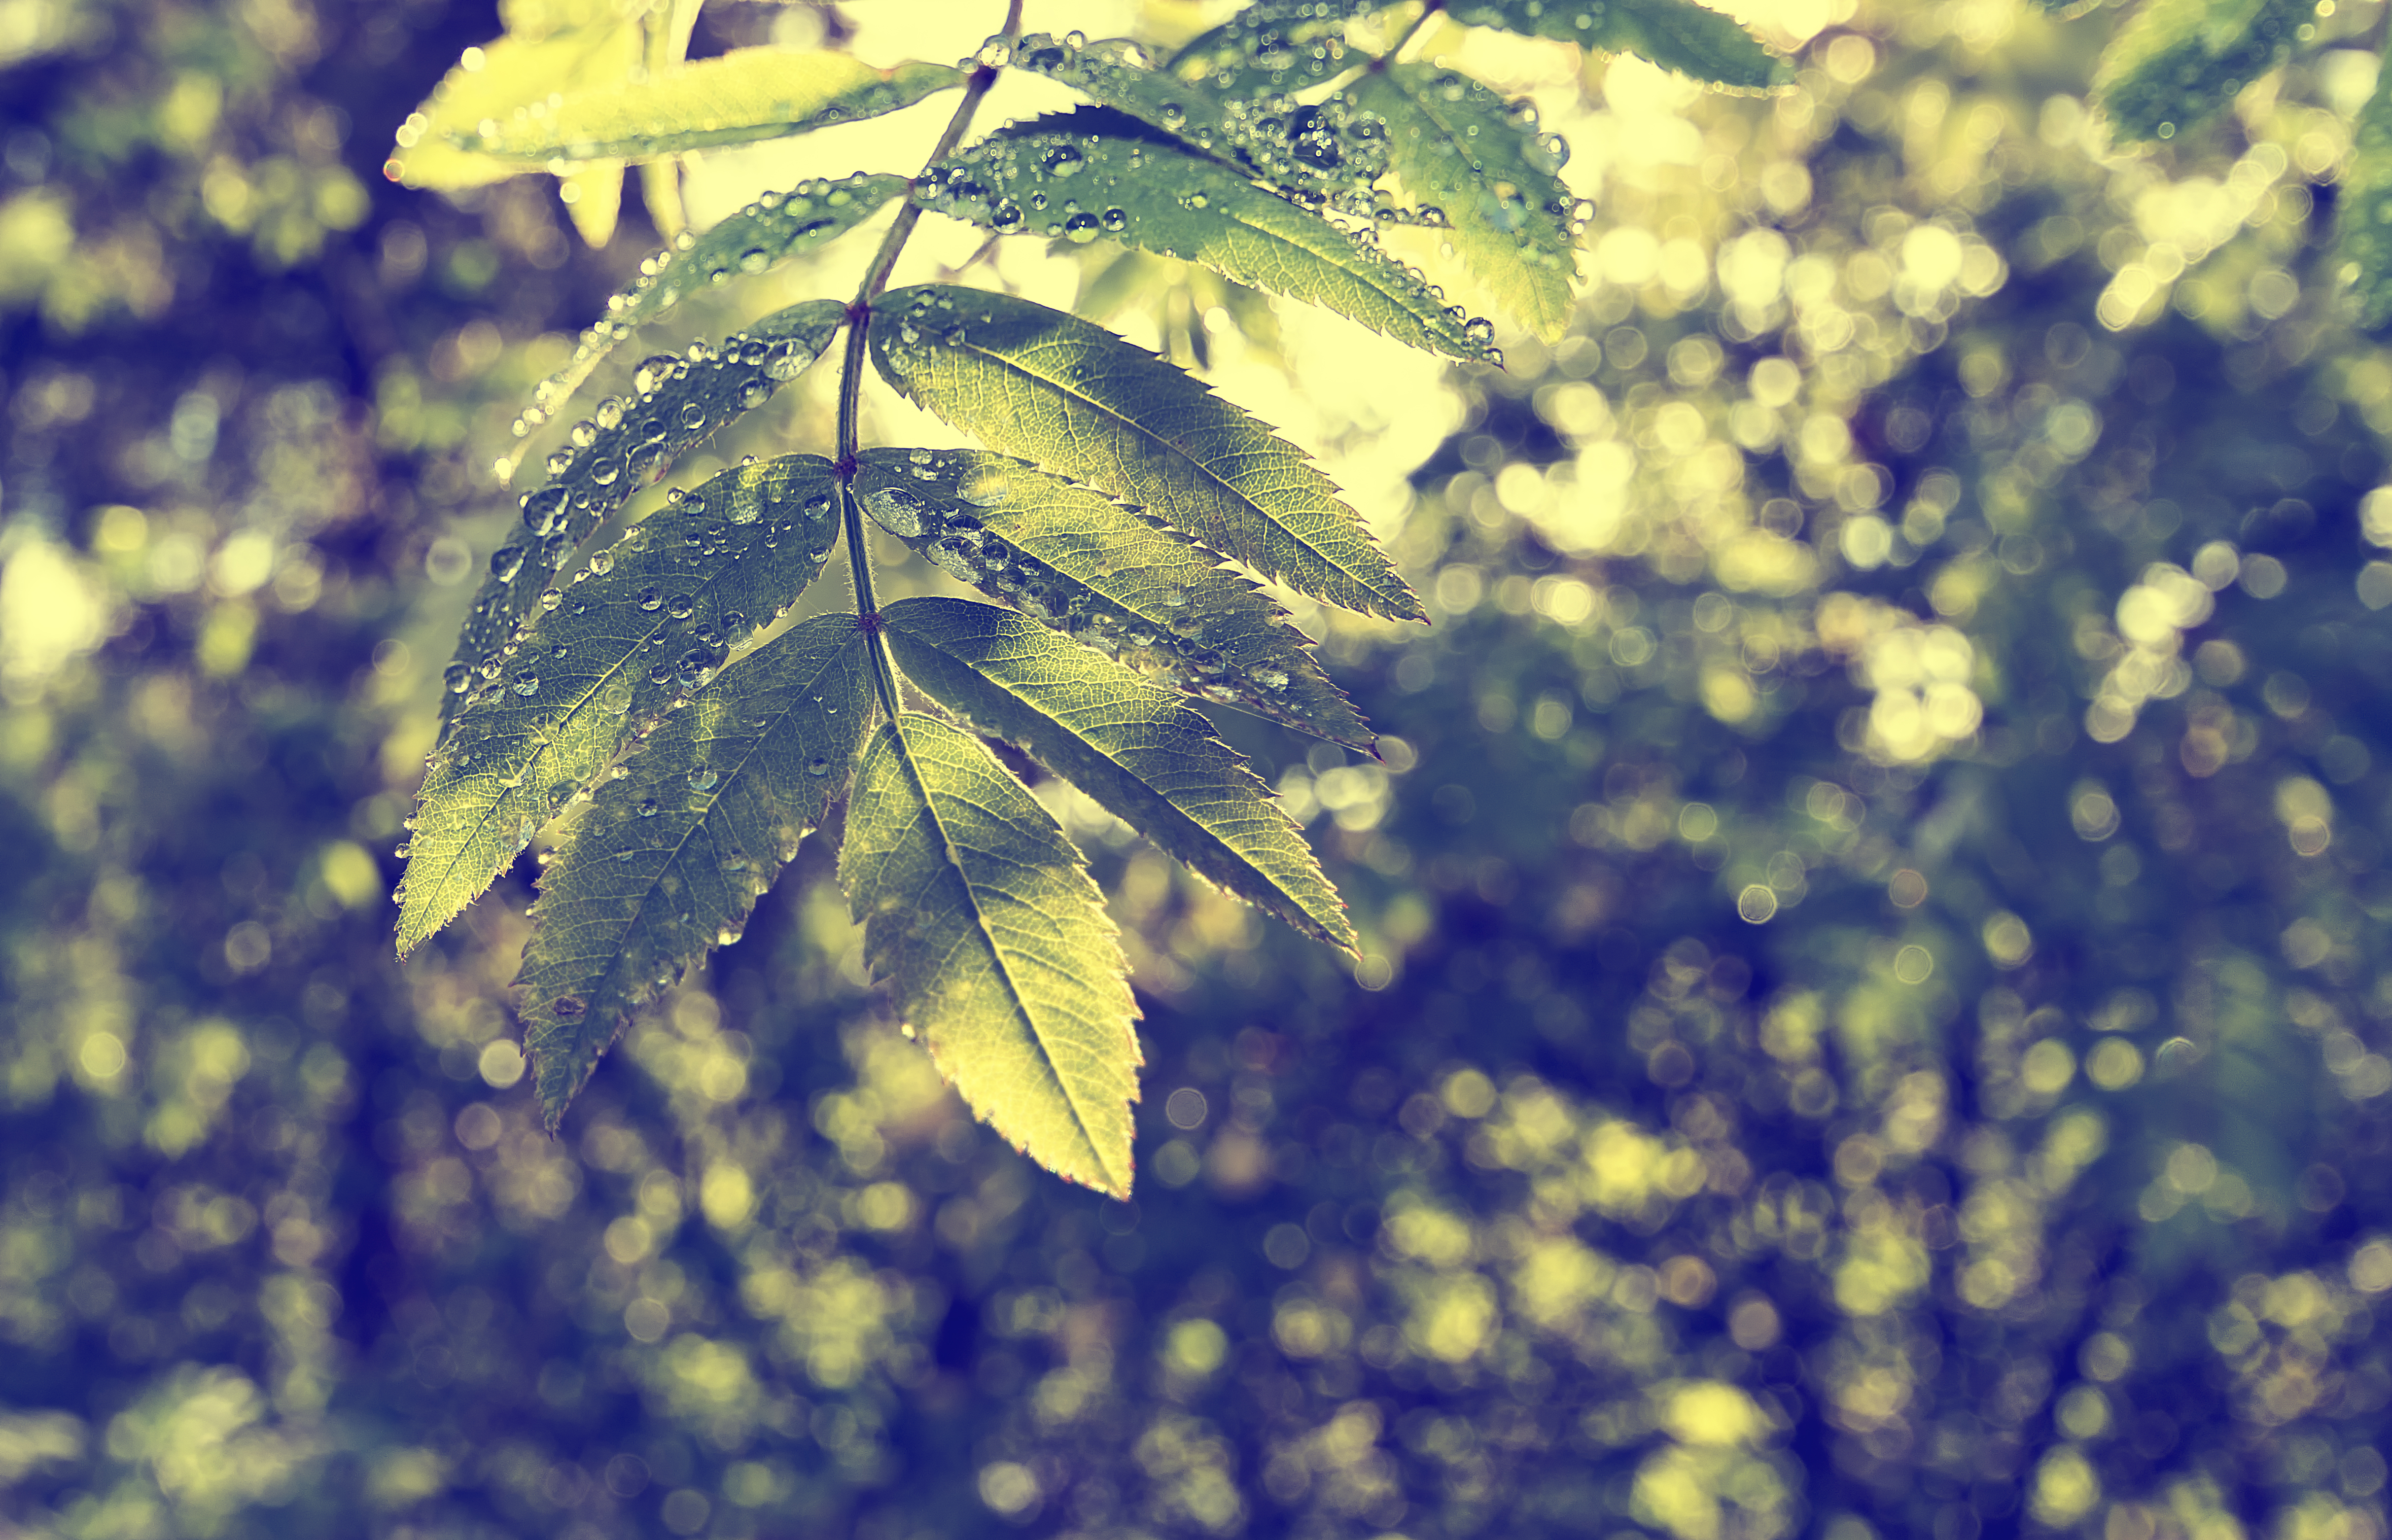
tree, nature, grass, branch, light, bokeh, plant, sunlight, rain, leaf, flower, frost, green, autumn, botany, yellow, flora, season, close up, leaves, drops, finland, helsinki, macro photography, woody plant